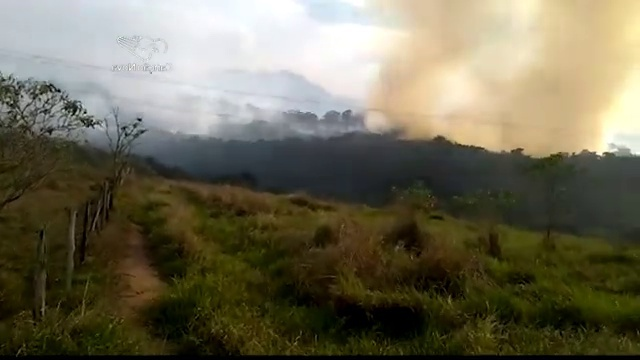
Fire: no
Smoke: yes